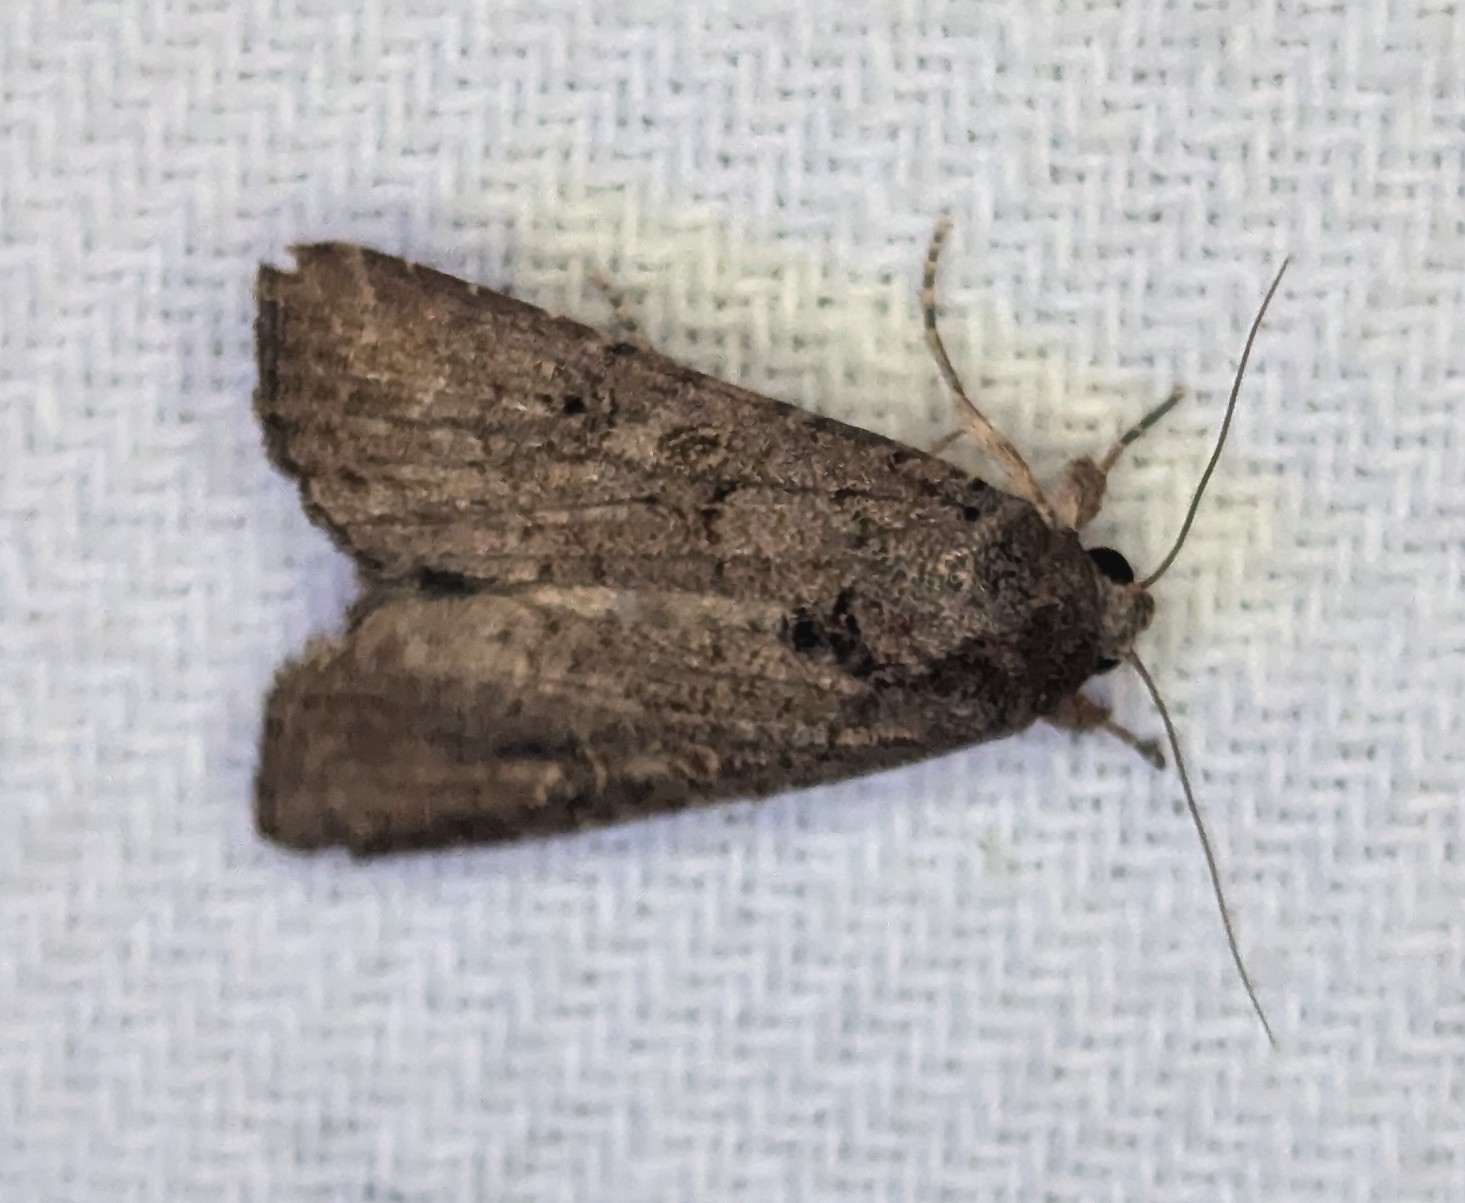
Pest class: cutworms